Constantine III of Abkhazia

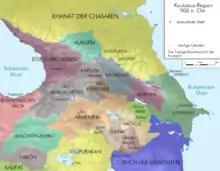

Constantine's reign is marked as a constant fighting for the hegemony within the Georgian territories. The increasingly expansionist tendencies of the kingdom led to the enlargement of its realm to the east. In 904 he had finally annexed a significant portion of Kartli, bringing his borders close to the Arab-controlled Tiflis (modern-day Tbilisi).